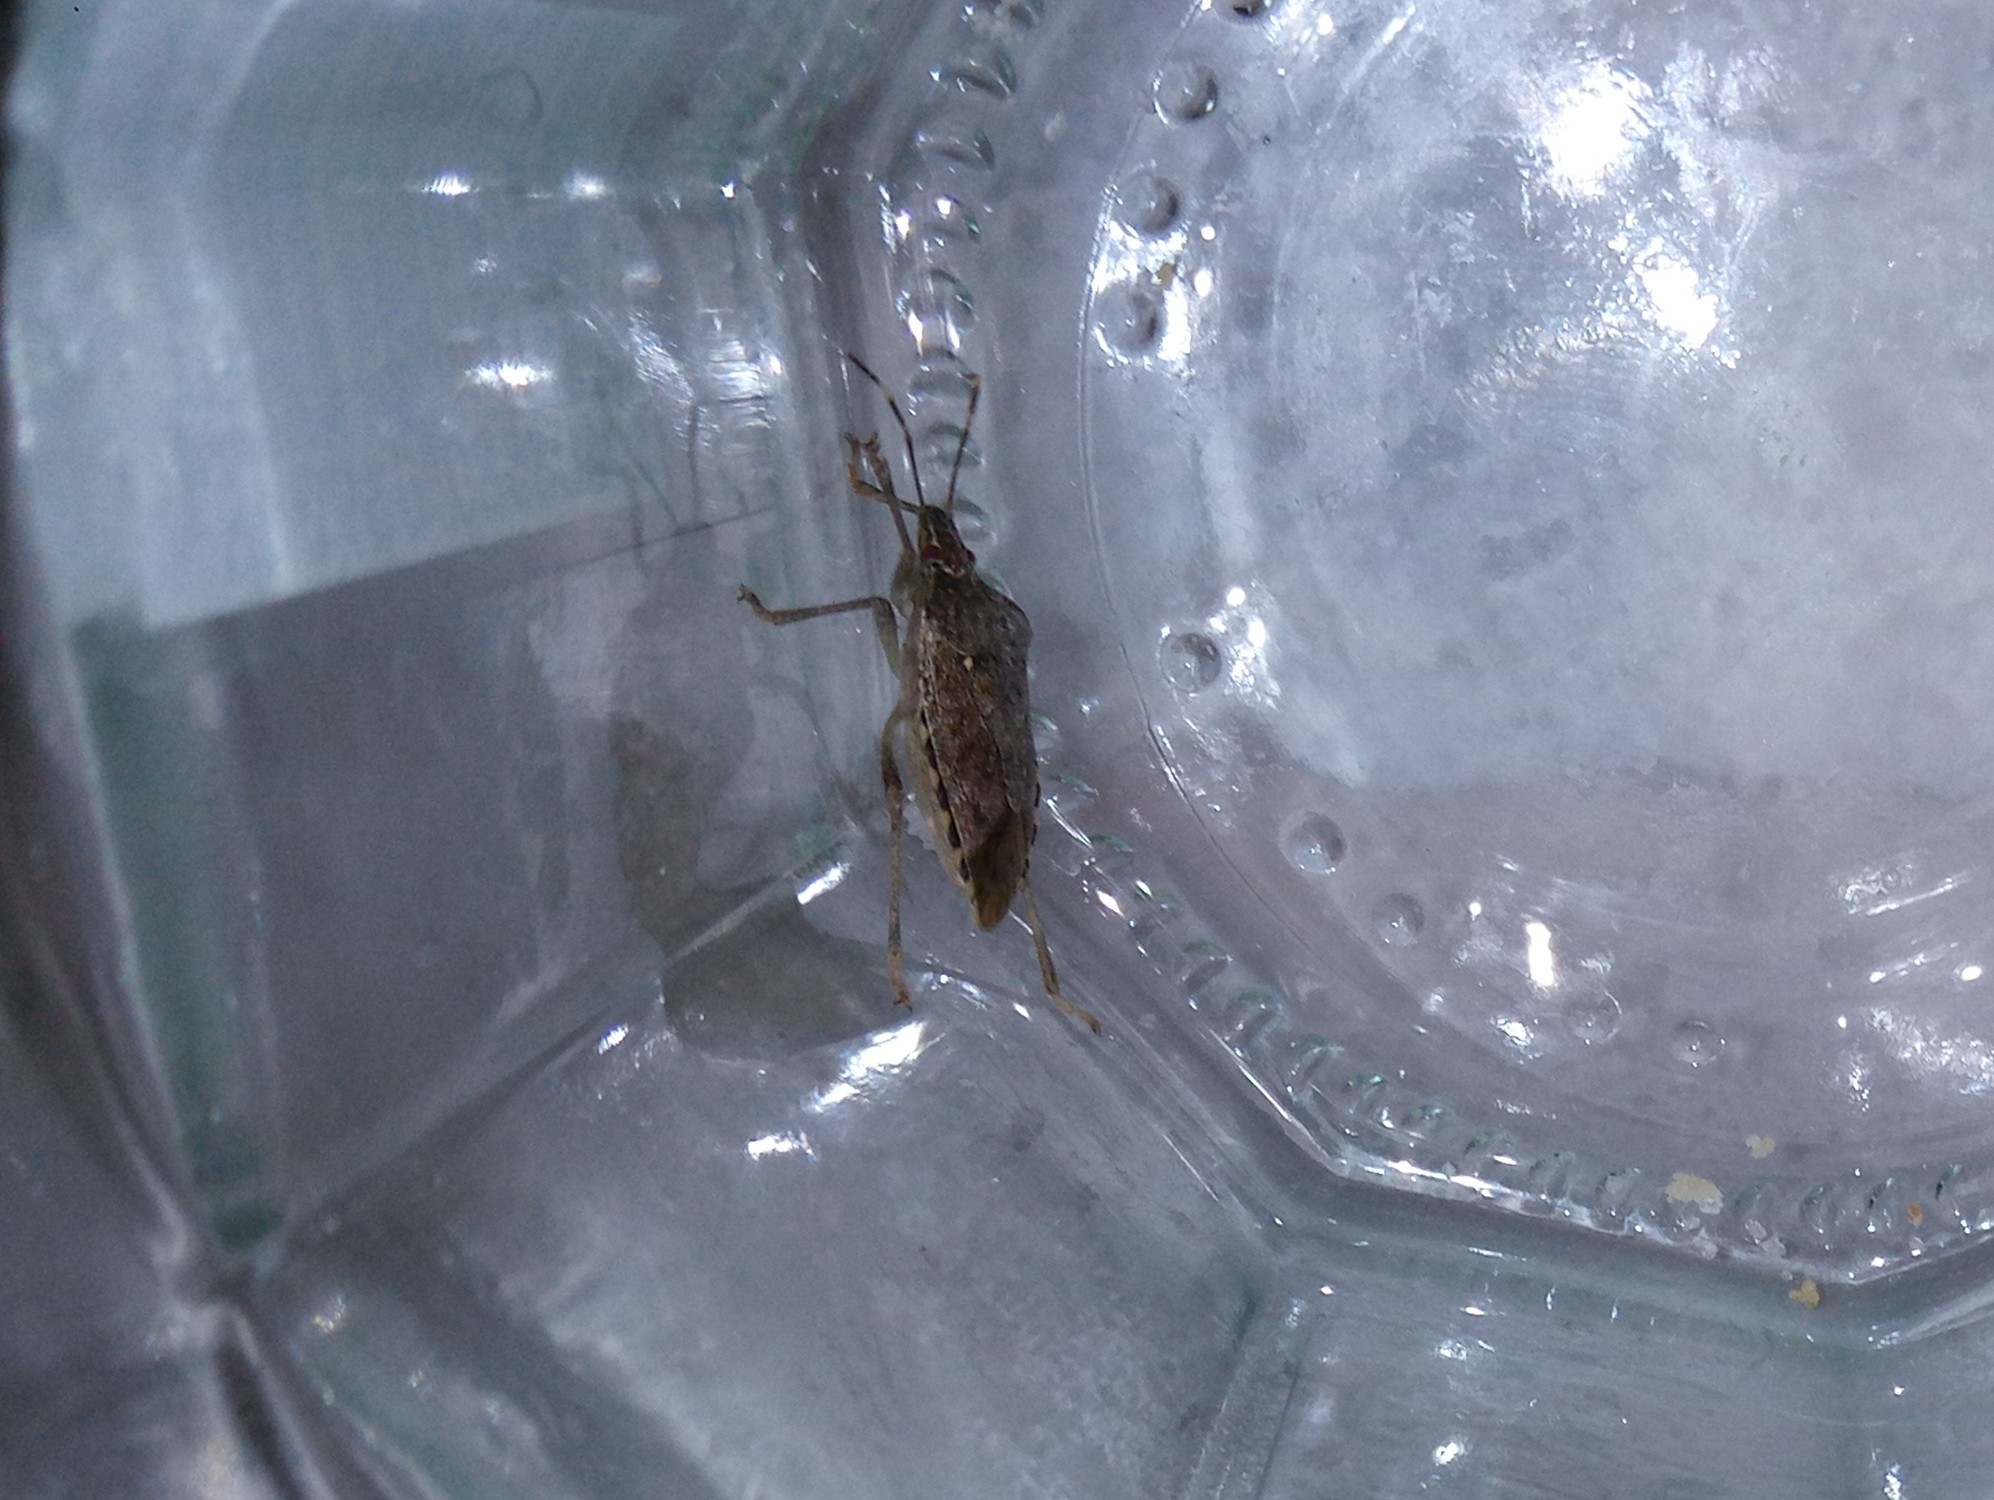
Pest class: stink_bug